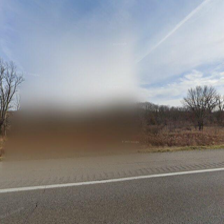
Label: streetView